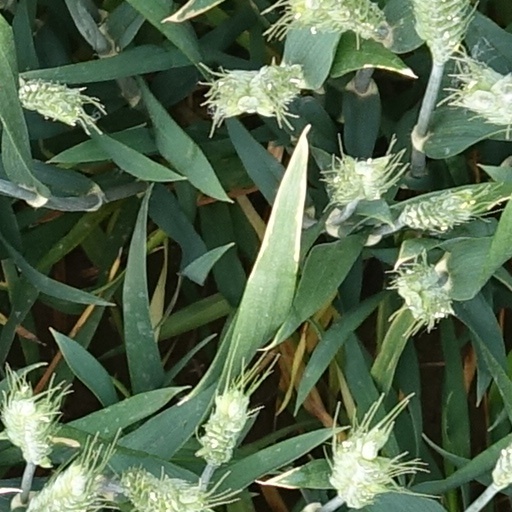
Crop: wheat